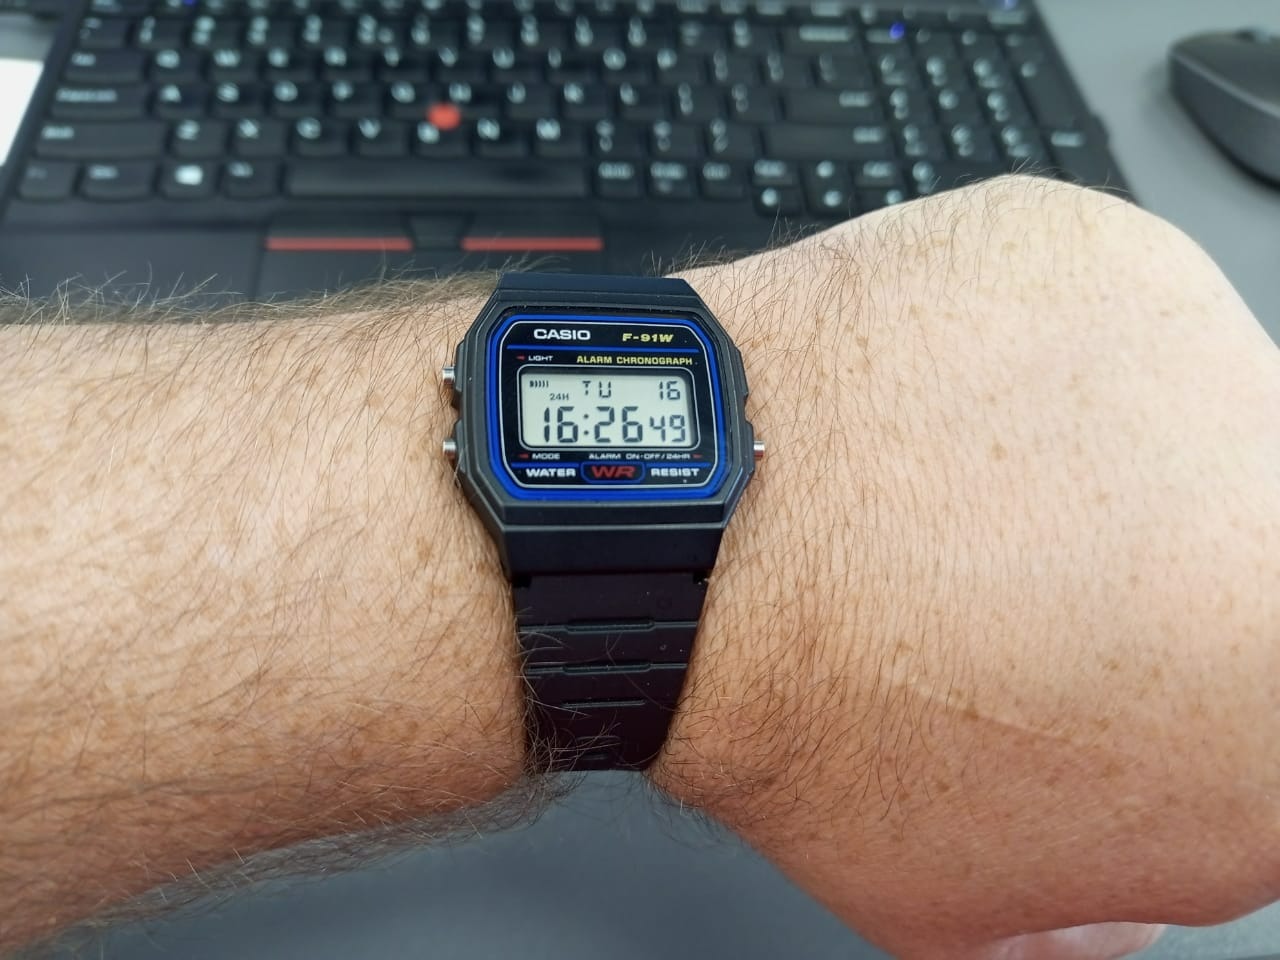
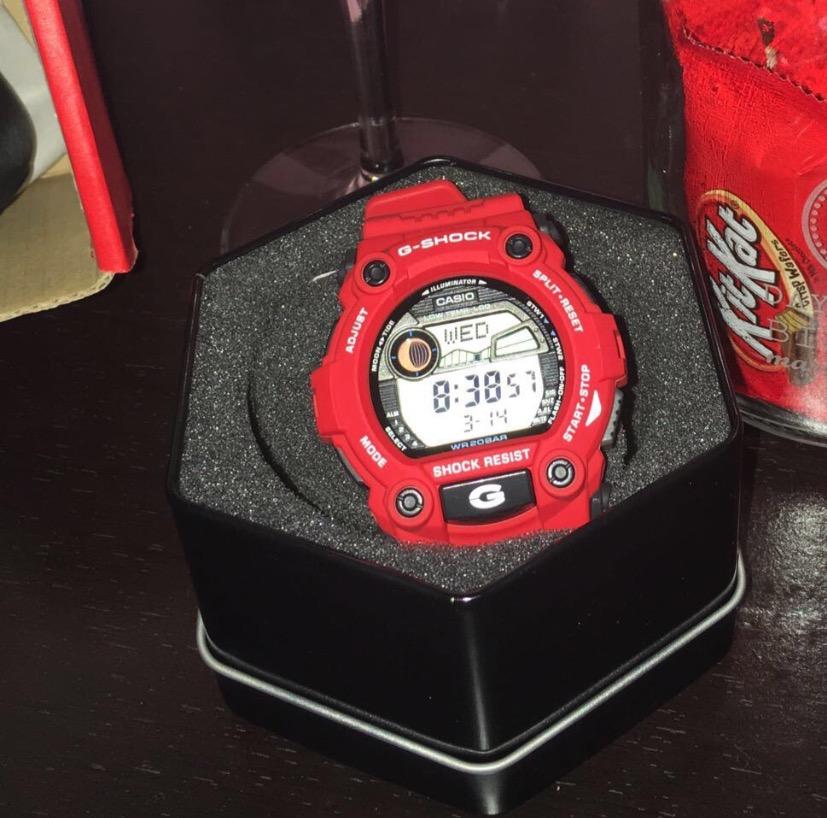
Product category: accessories_watch
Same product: no